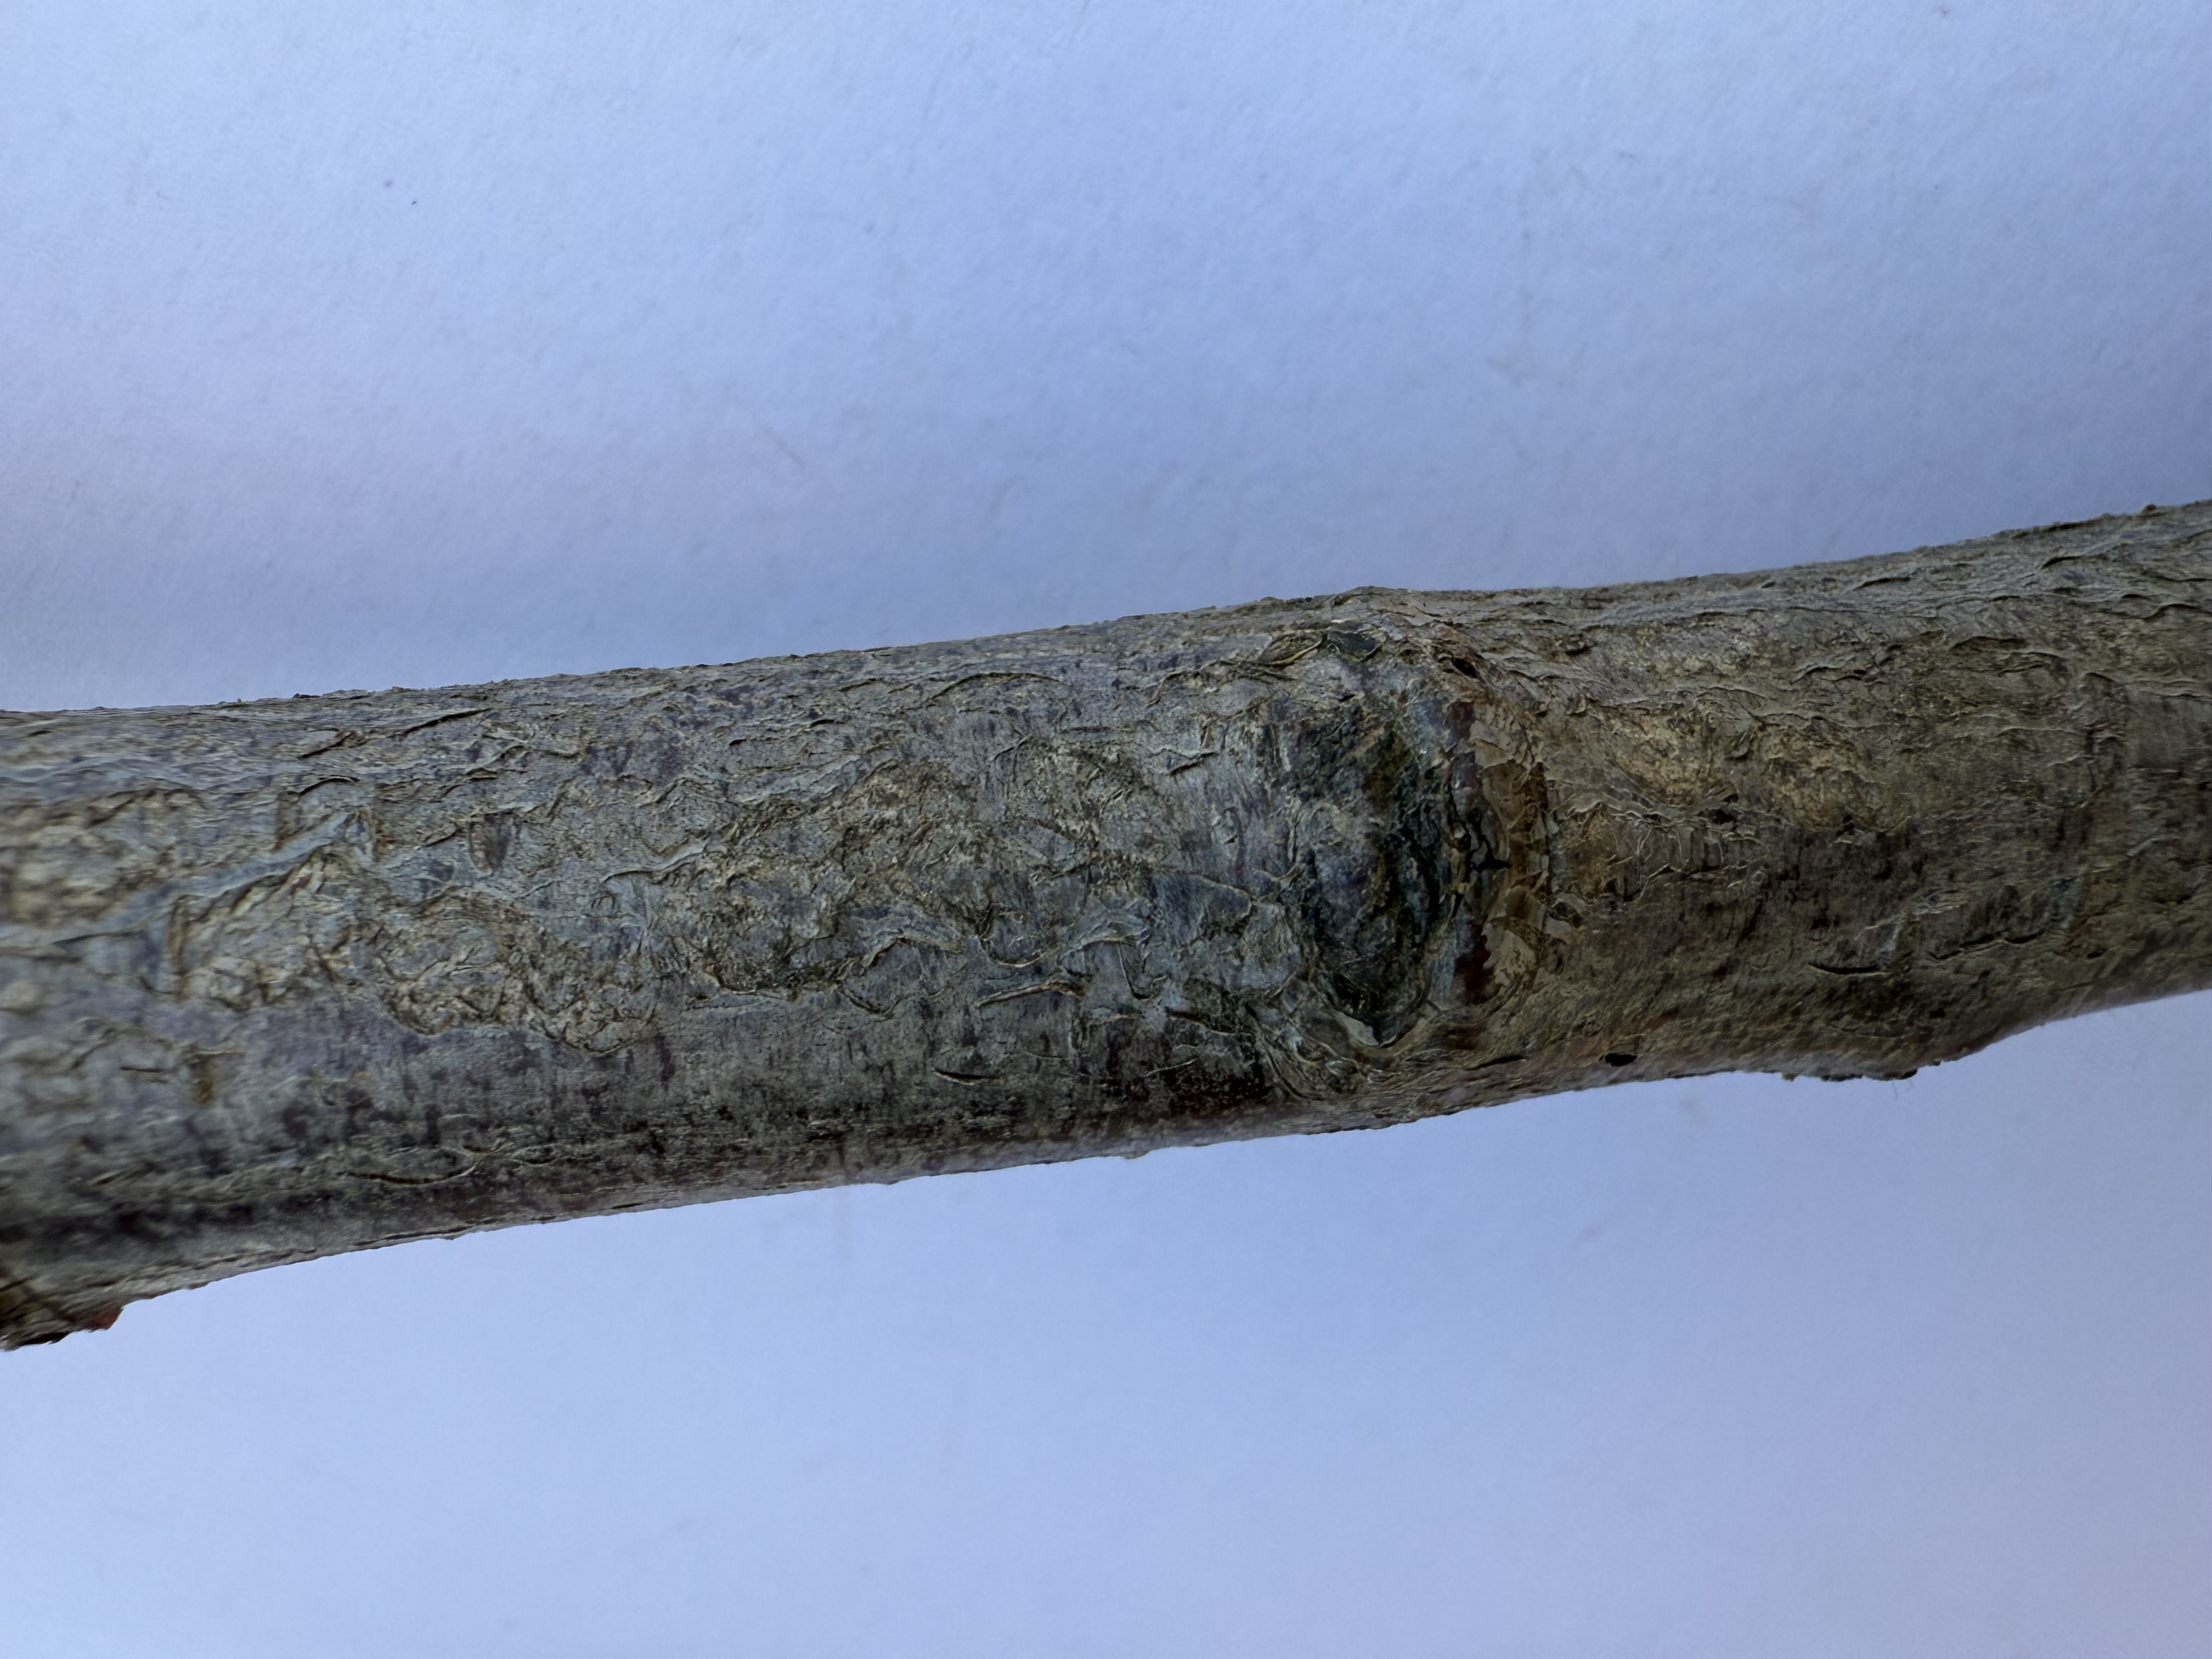
Variety: Show Time Plum